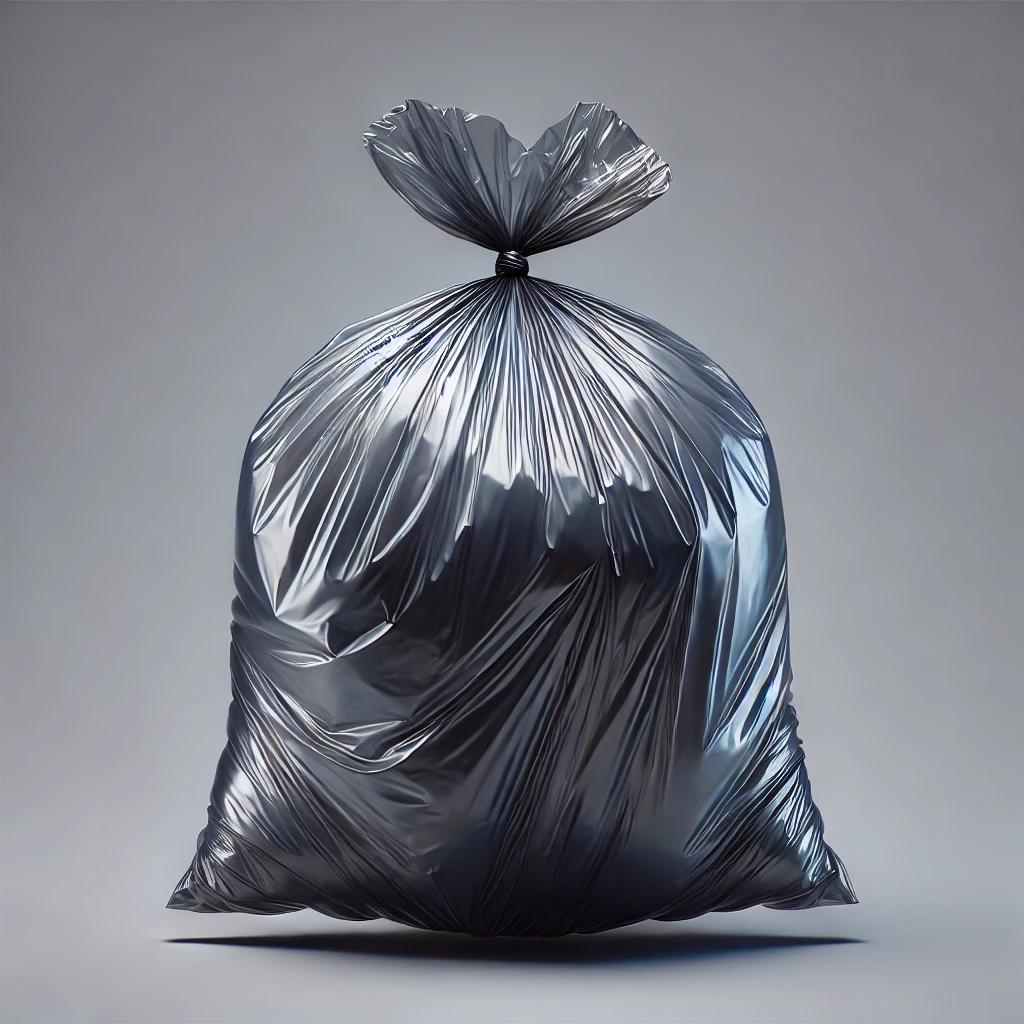
Etiqueta: plástico